Great Patriotic War (term)

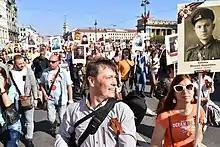
People in Saint Petersburg at the Immortal Regiment, carrying portraits of their ancestors who fought in the Great Patriotic War.

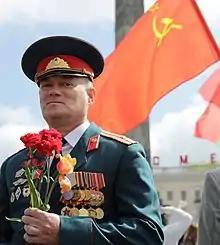
Veteran of the Soviet Army pays tribute on Victory Day in 2014 in Minsk under the cloak of the Soviet flag.

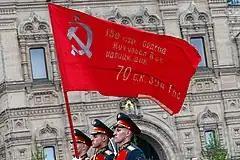
The victory banner shown during the 2019 Moscow Victory Day Parade.

The Great Patriotic War is a term used in Russia (and formerly the Soviet Union) and some other post-Soviet states to describe the Eastern Front of World War II, fought primarily between the Soviet Union and Nazi Germany between 22 June 1941 and 9 May 1945. For some legal purposes, this period may be extended to 11 May 1945 to include the end of the Prague offensive.